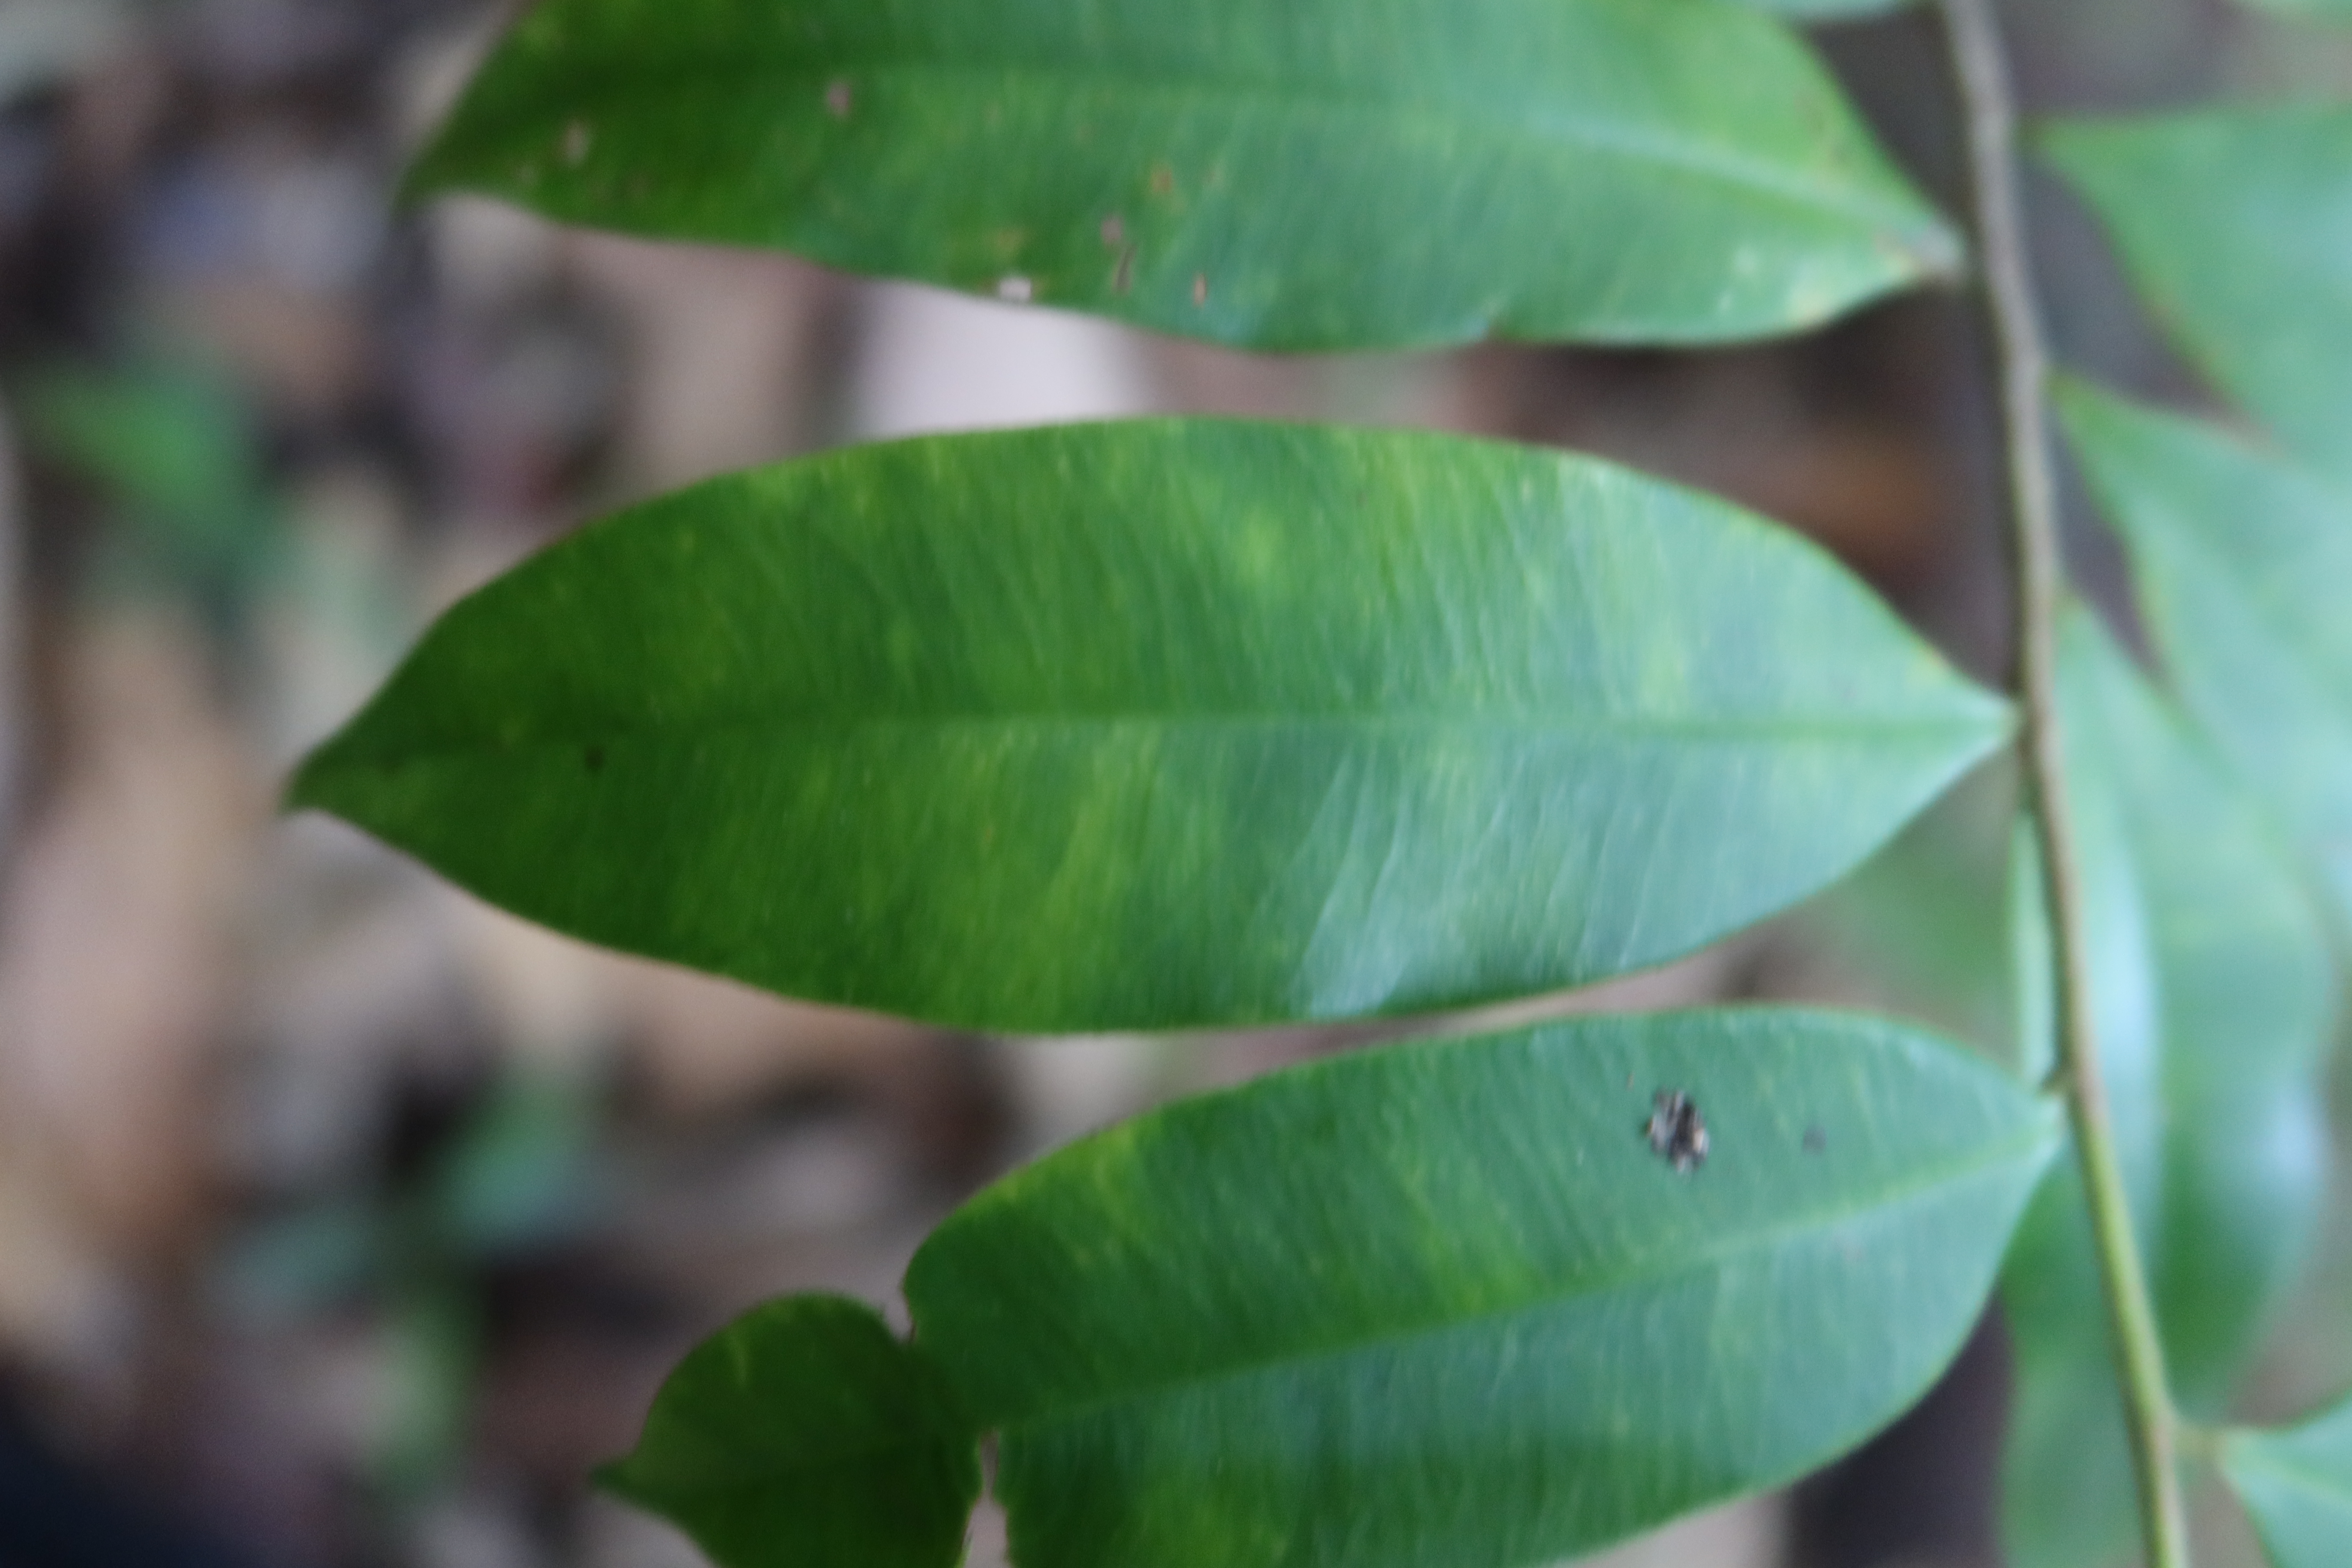
Label: Downy mildew